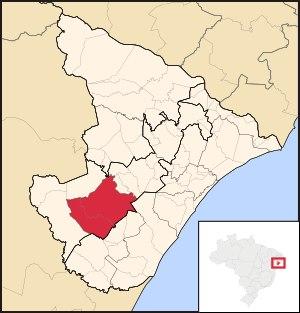
La microrégion de l'Agreste de Lagarto est l'une des quatre microrégions qui subdivisent l'Agreste de l'État du Sergipe au Brésil.